Hippolyte Pradelles

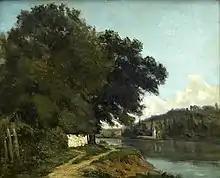
"Banks of the Garonne" by Pradelles

Justin Jean-Baptiste Hippolyte Pradelles (29 March 1824 – 6 January 1913) was a French landscape painter. Initially working as a draughtsman and watercolourist, Pradelles later moved into painting, principally producing regional landscapes but also genre and military scenes.